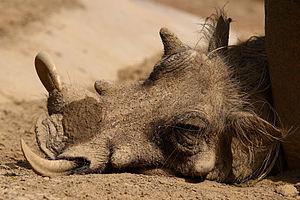
Un Phacochère se repose durant une journée chaude dans le zoo de San Diego, en Californie (États-Unis). 中文: 一只沾满泥土的疣猪在美国加州圣迭戈动物园休息 Українська: Бородавочник відпочиває у спеку в Зоопарку Сан-Дієго, Каліфорнія, США